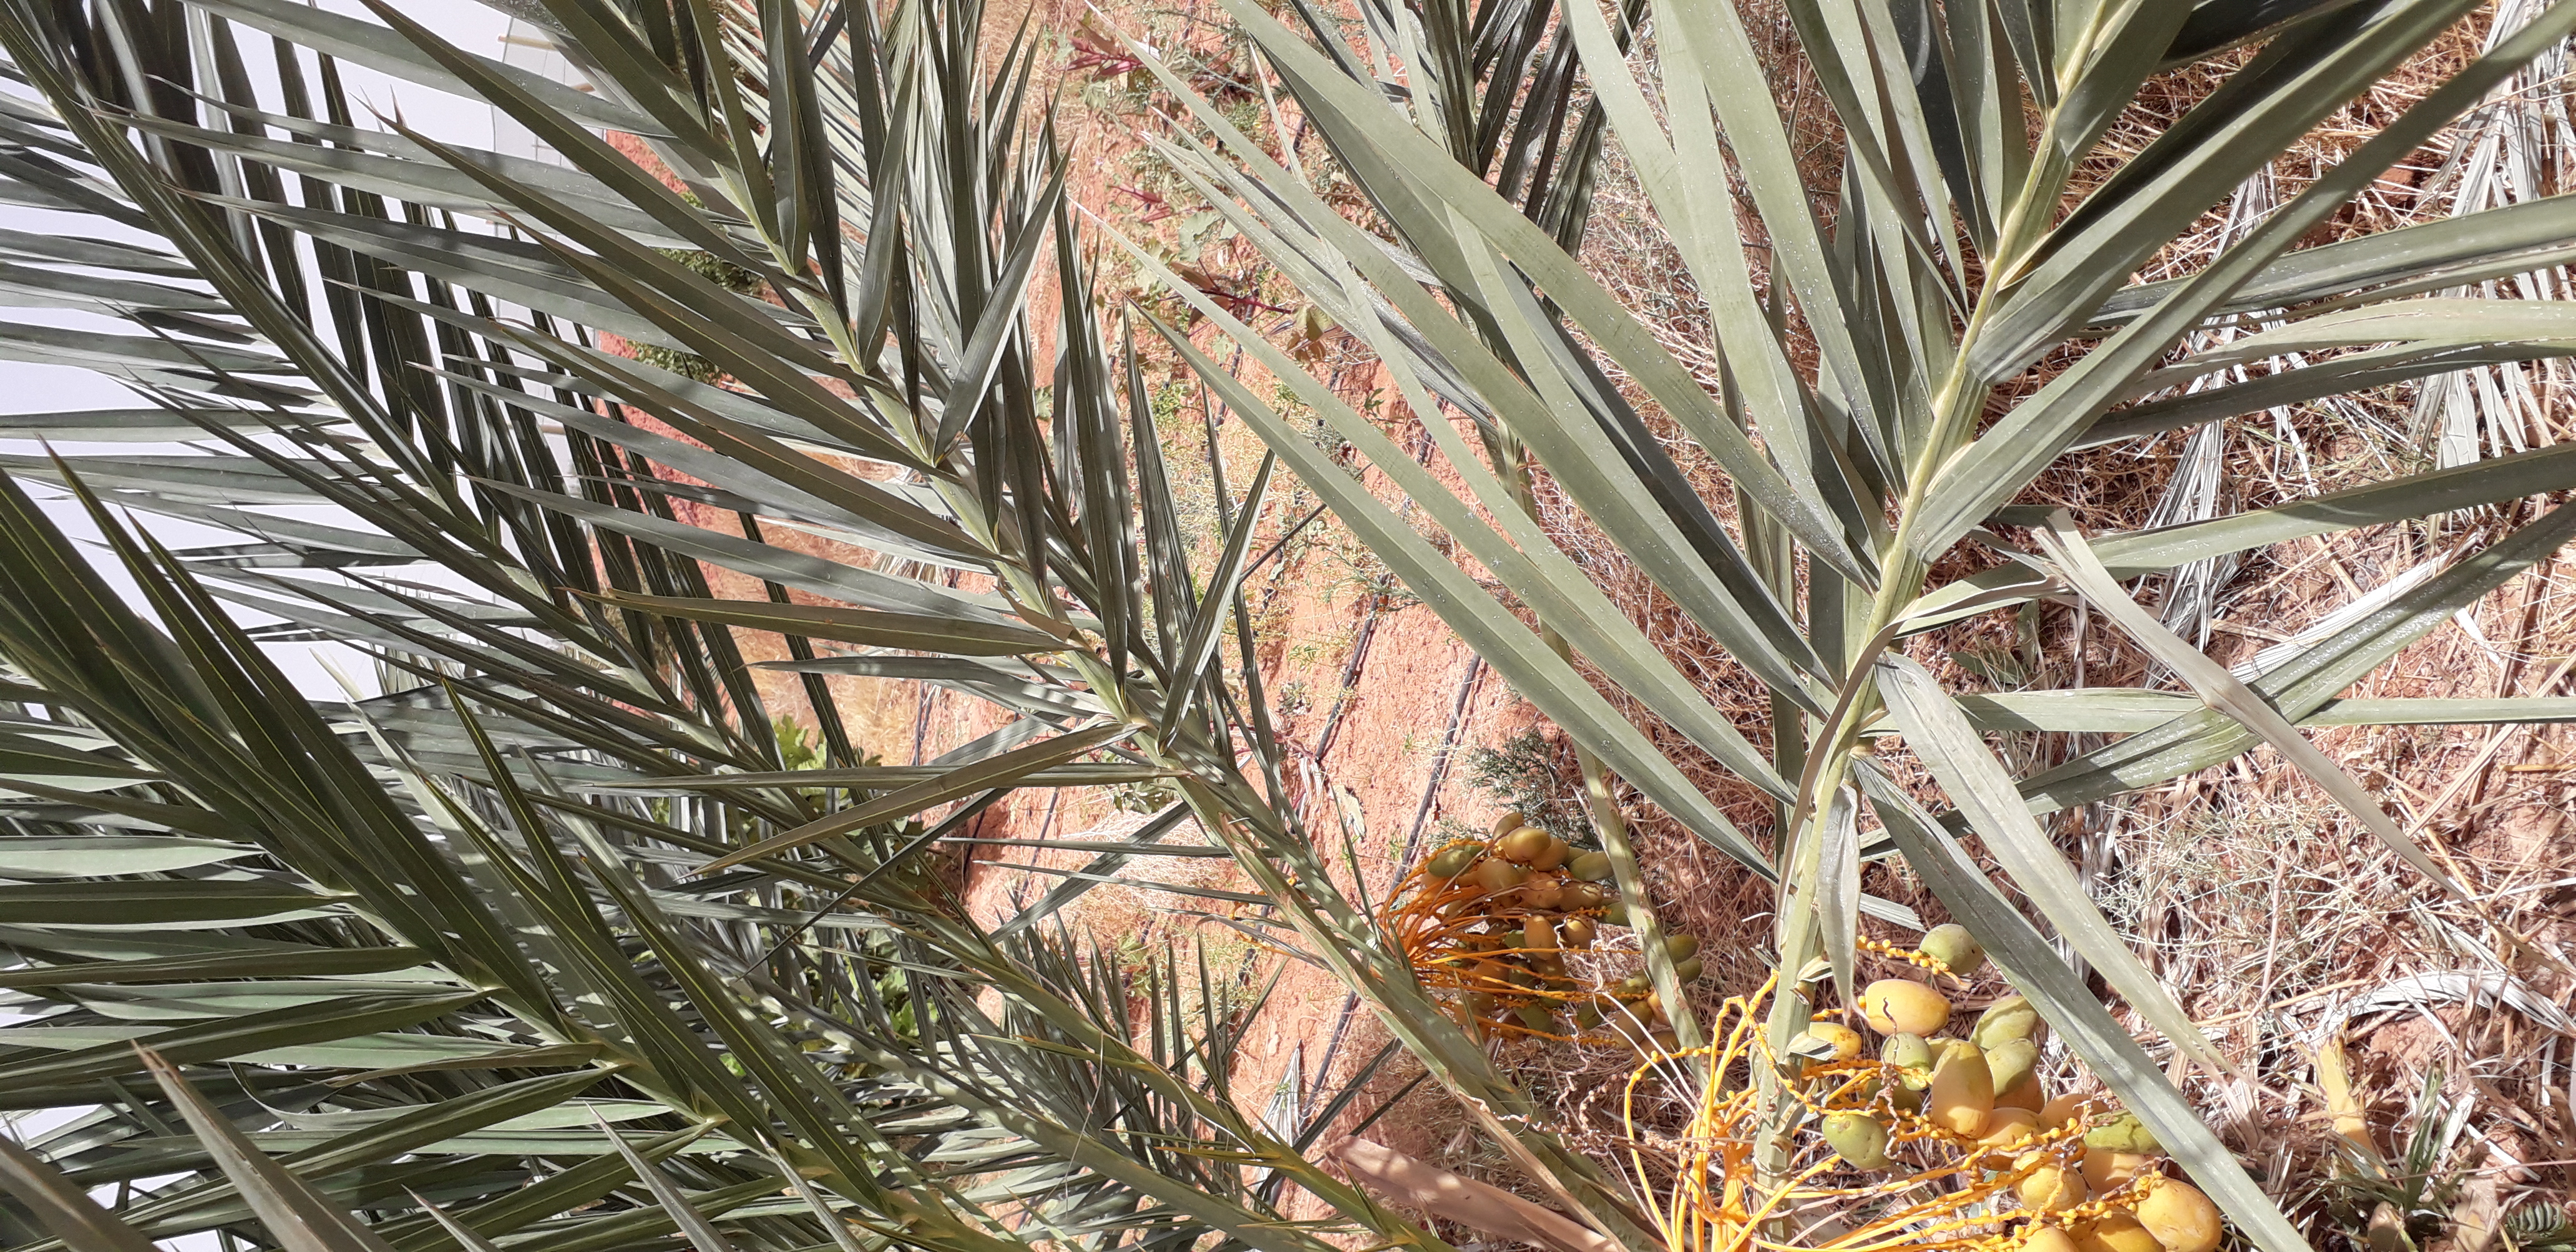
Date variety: Boumajhoul